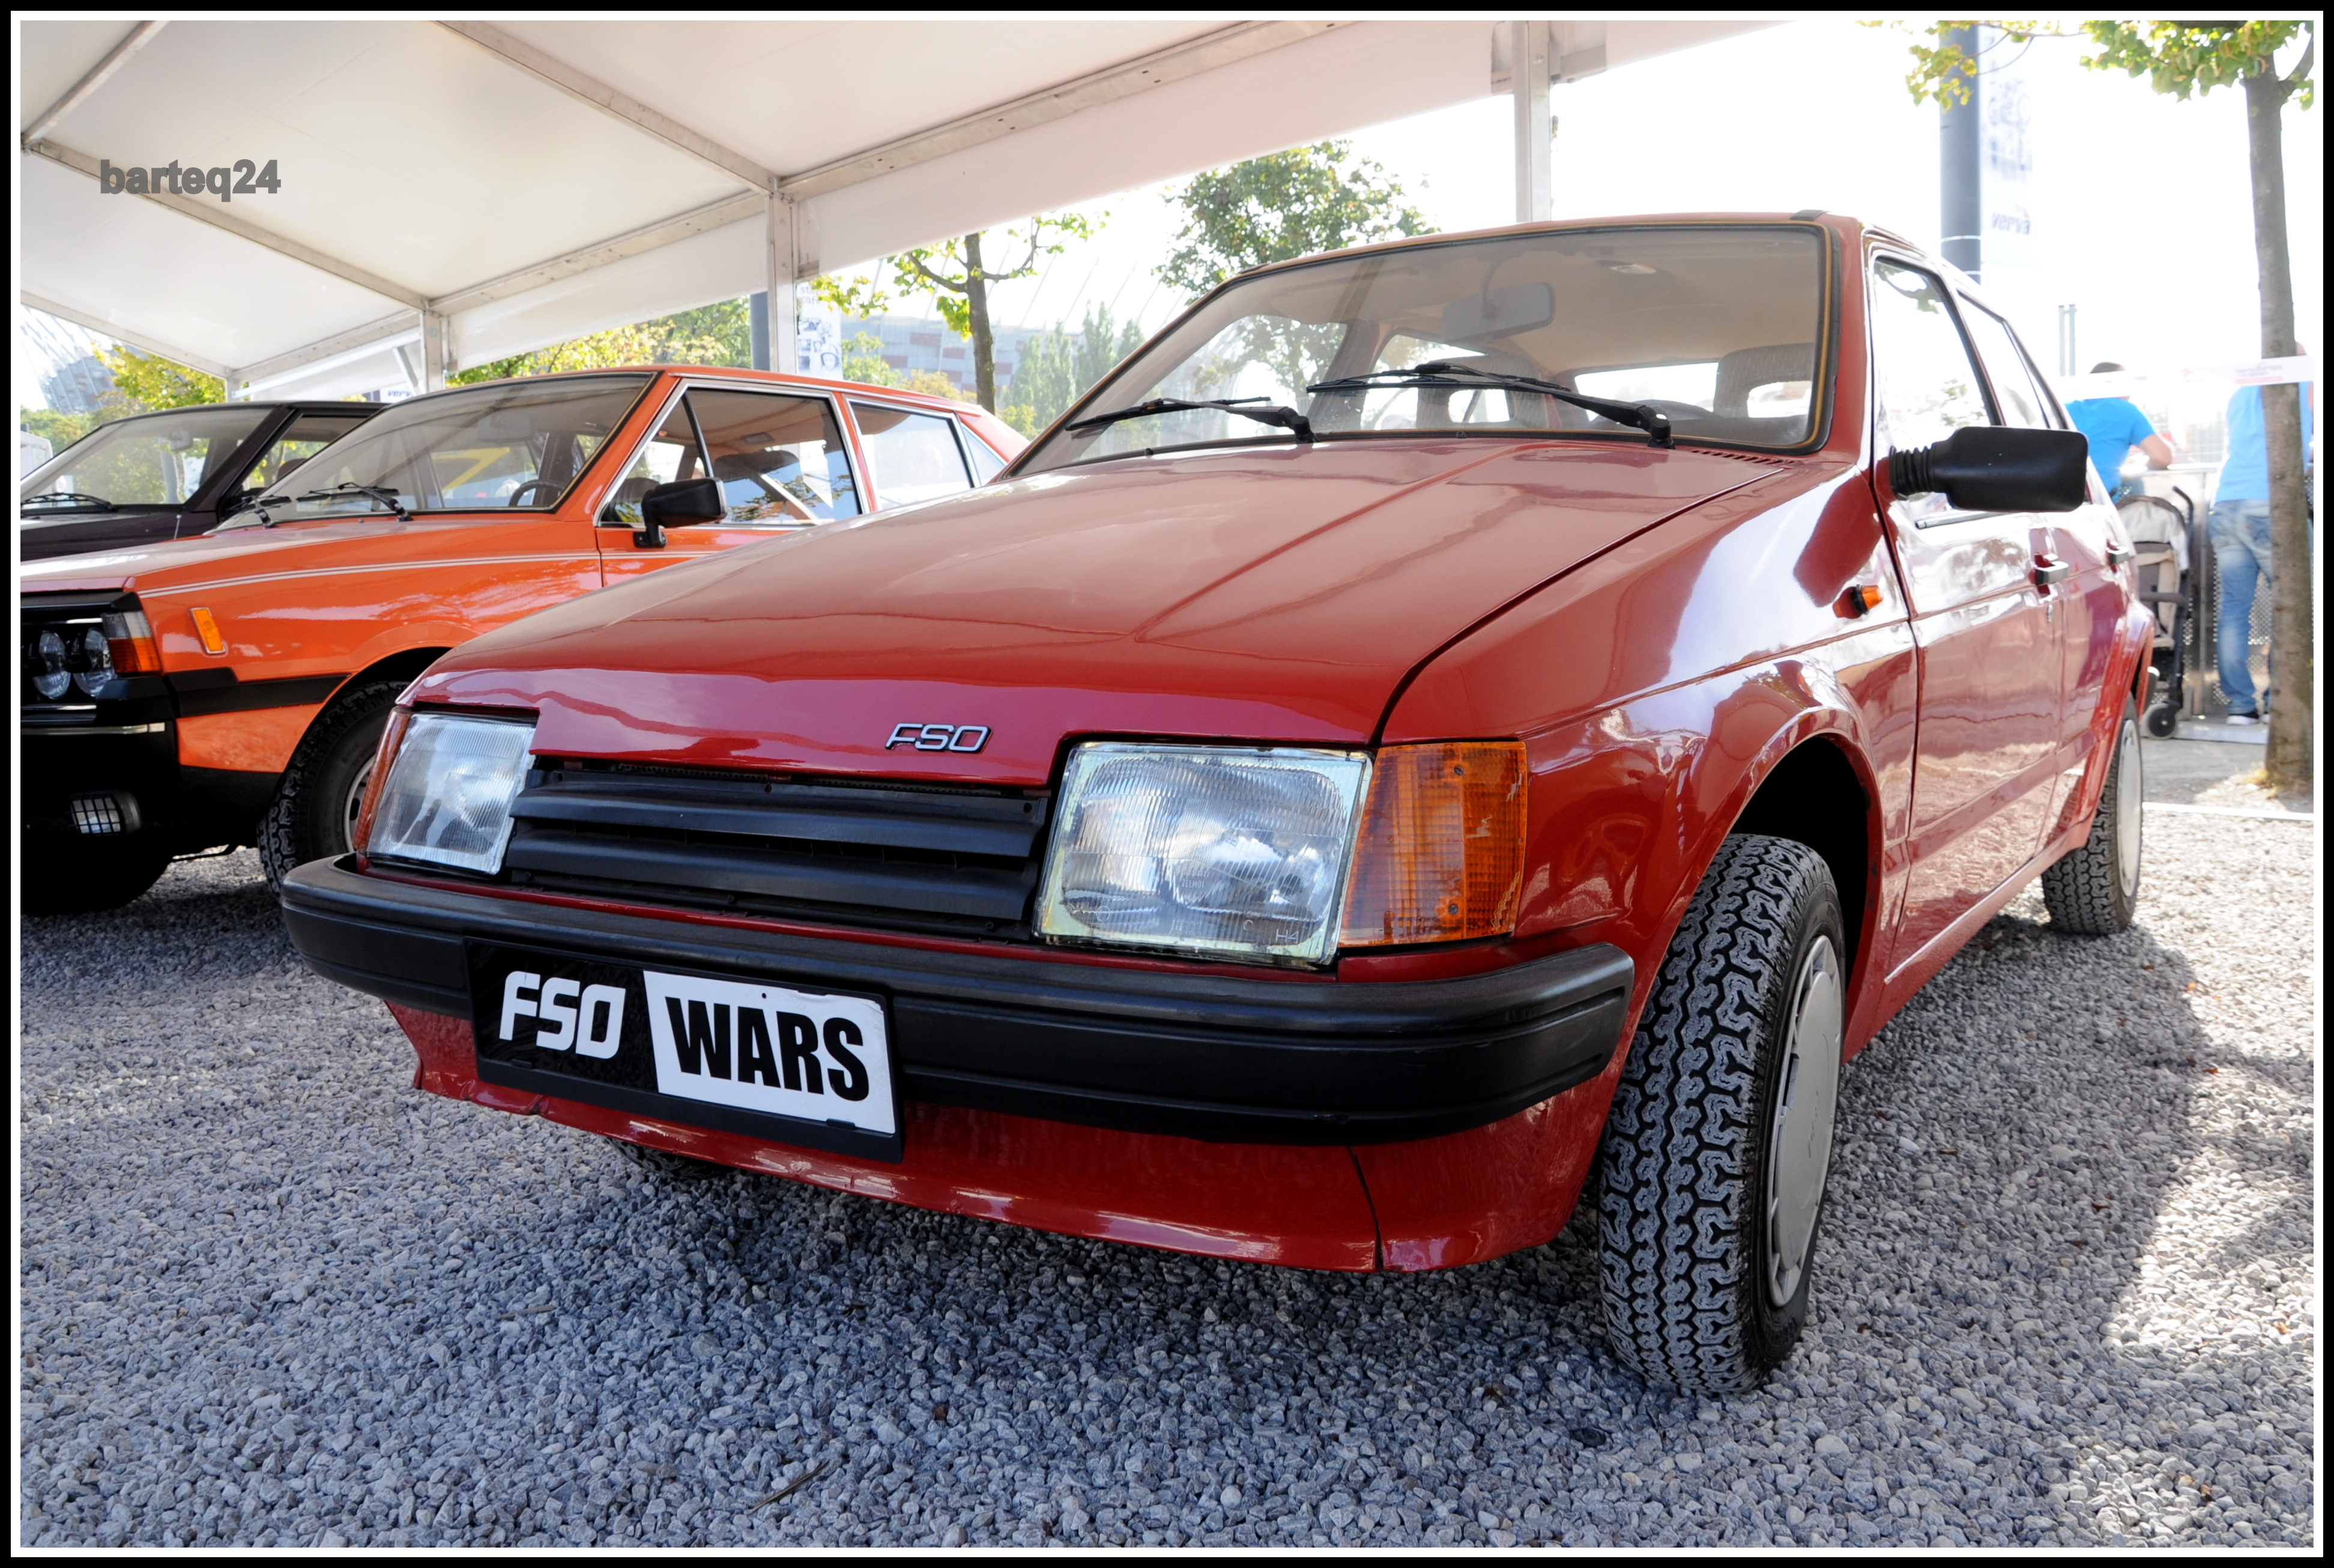
car, europe, vehicle, hatchback, race car, ford, poland, sedan, europa, coupe, polska, warsaw, warszawa, pgenarodowy, vervastreetracing2016, fso, fsowars, polishcar, polishprototype, land vehicle, automobile make, compact car, supermini